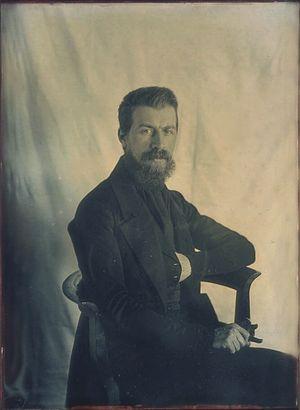
Johann Baptist Isenring, né à Lütisburg le 12 mai 1796 et mort à Saint-Gall le 9 avril 1860, est un peintre, graveur et daguerréotypiste suisse, considéré comme l'un des pionniers de la photographie.